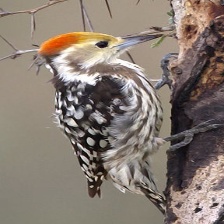
Species: DARJEELING WOODPECKER
Scientific name: DENDROCOPOS DARJELLENSIS